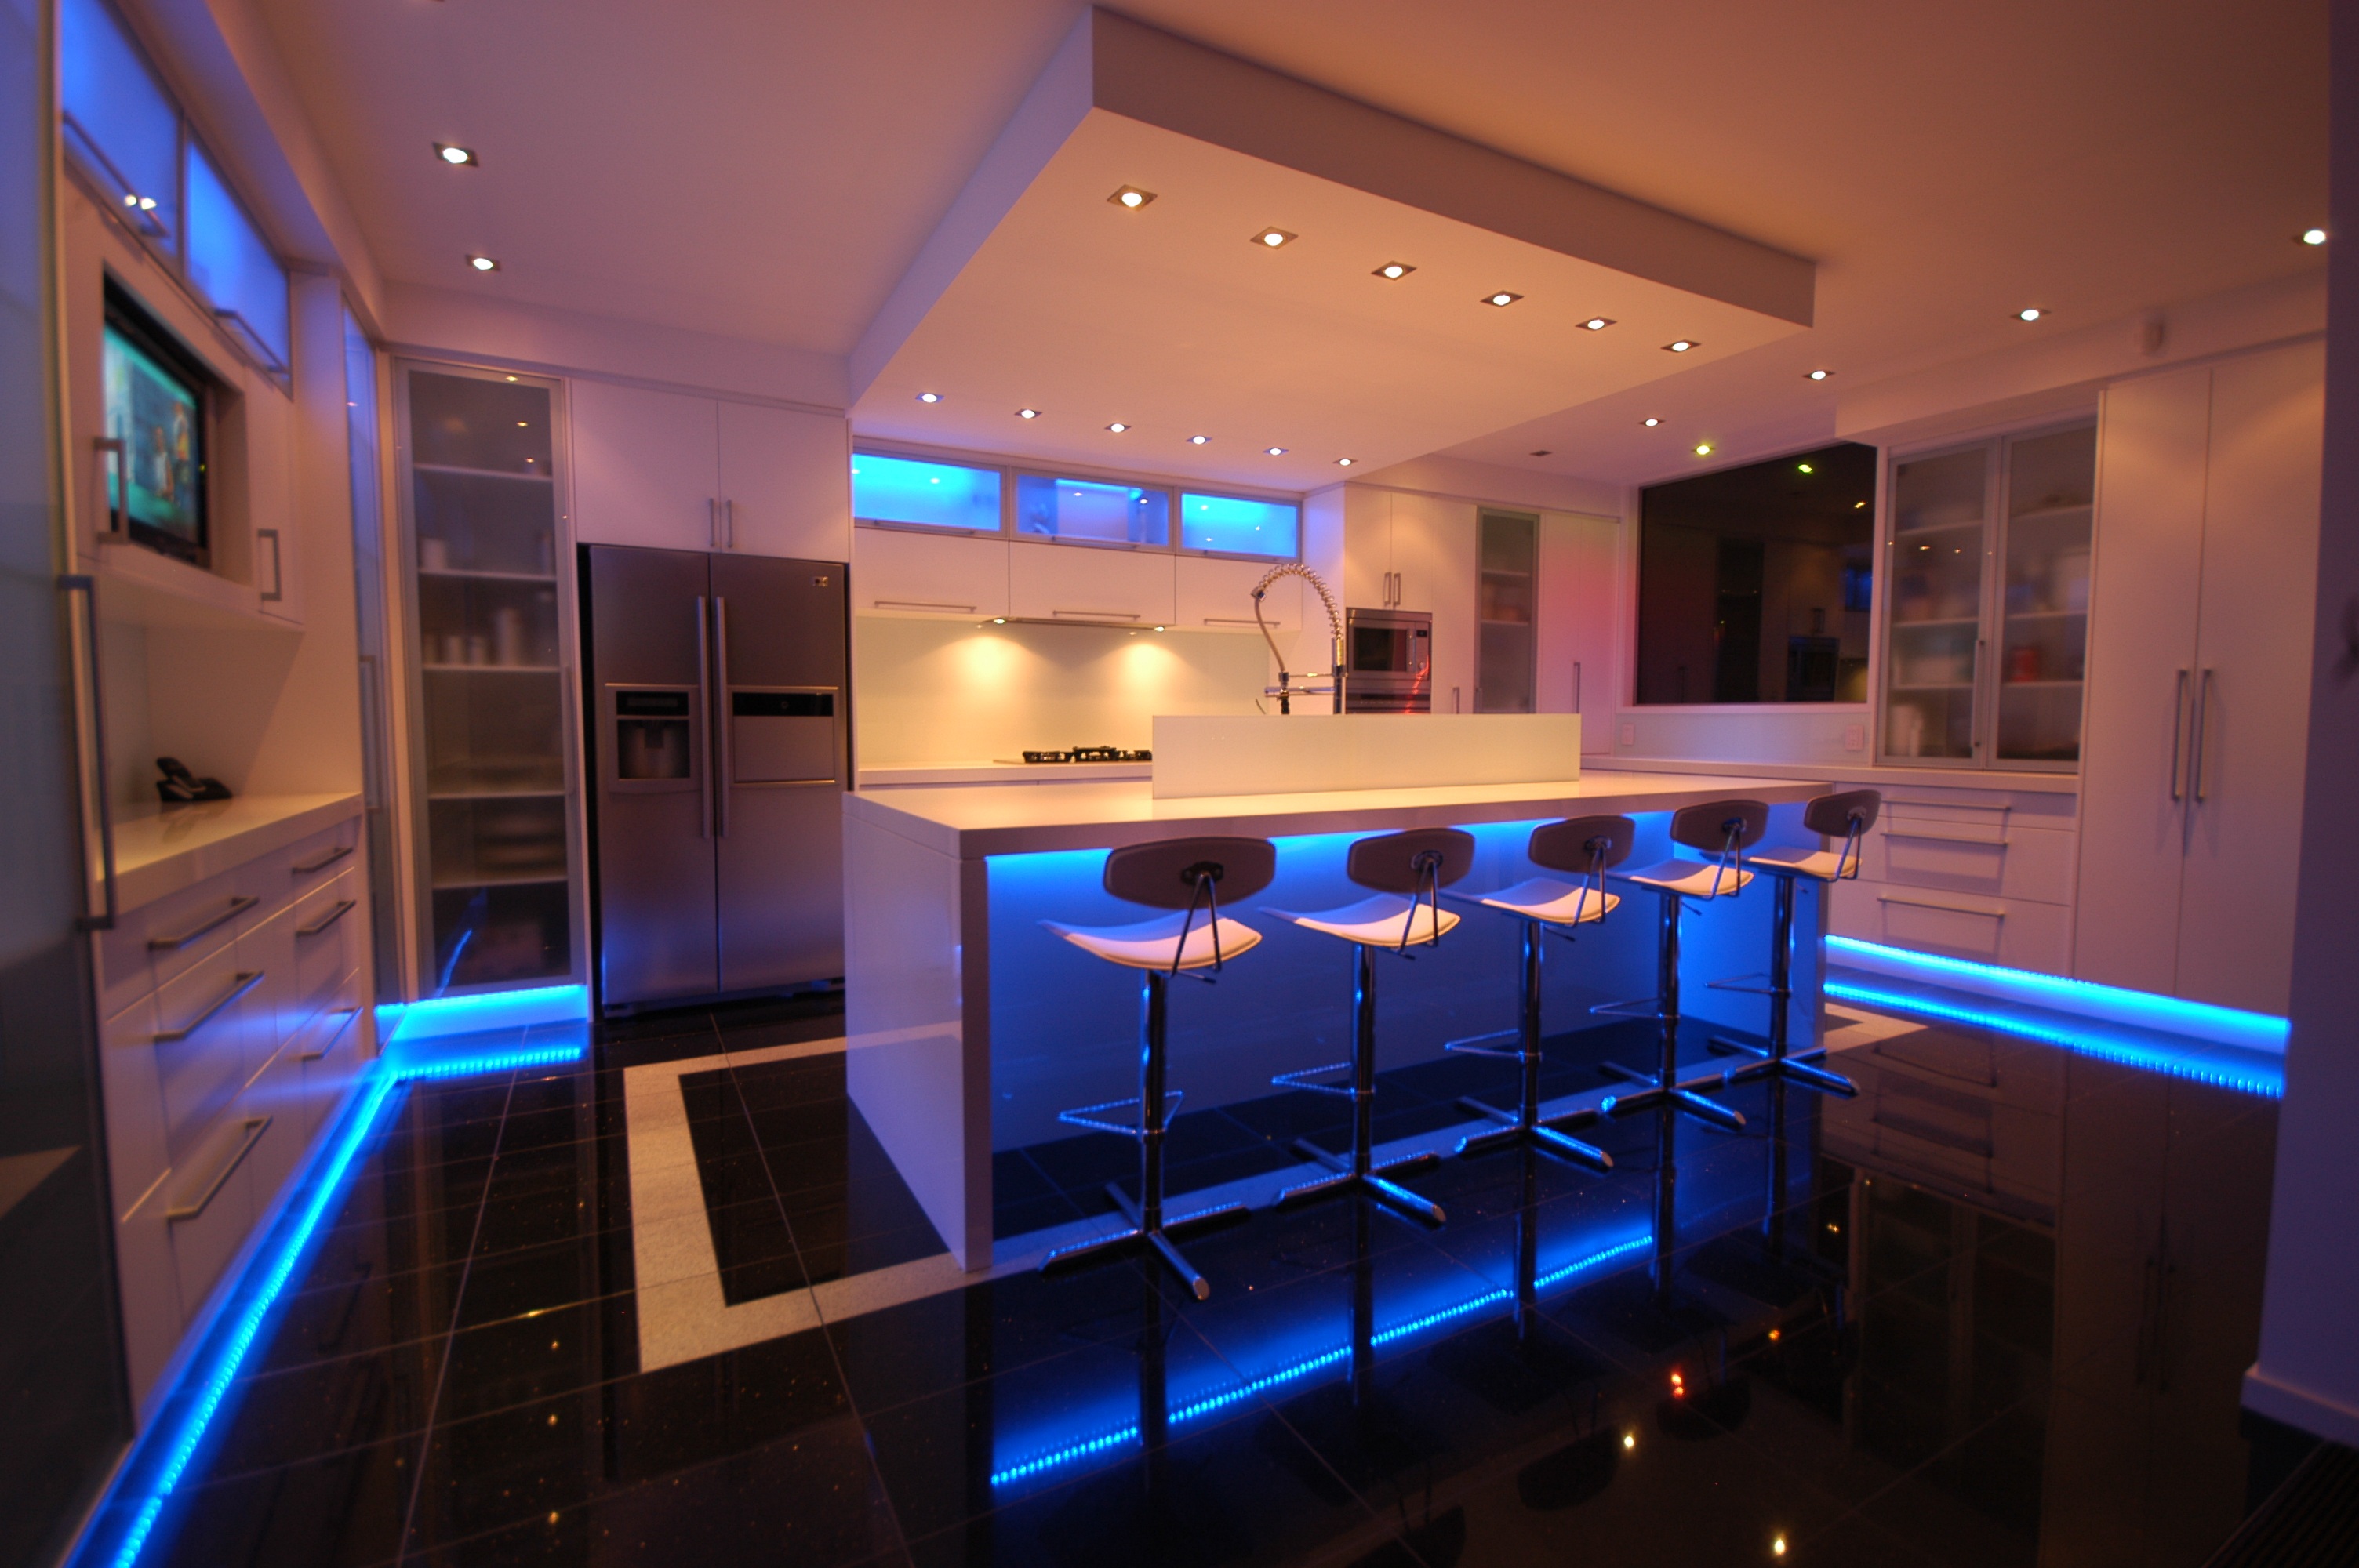
bar, ceiling, kitchen, room, lighting, modern, interior design, recreation room